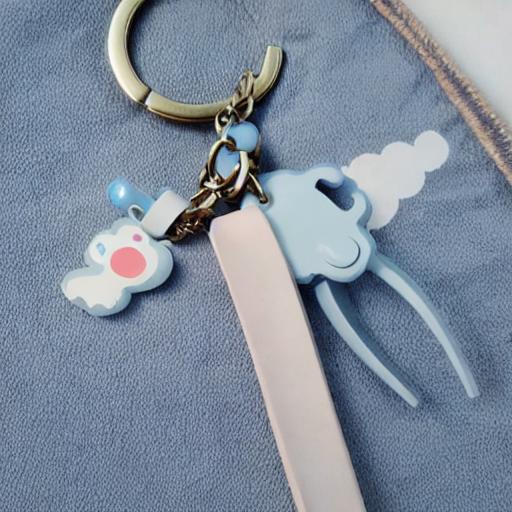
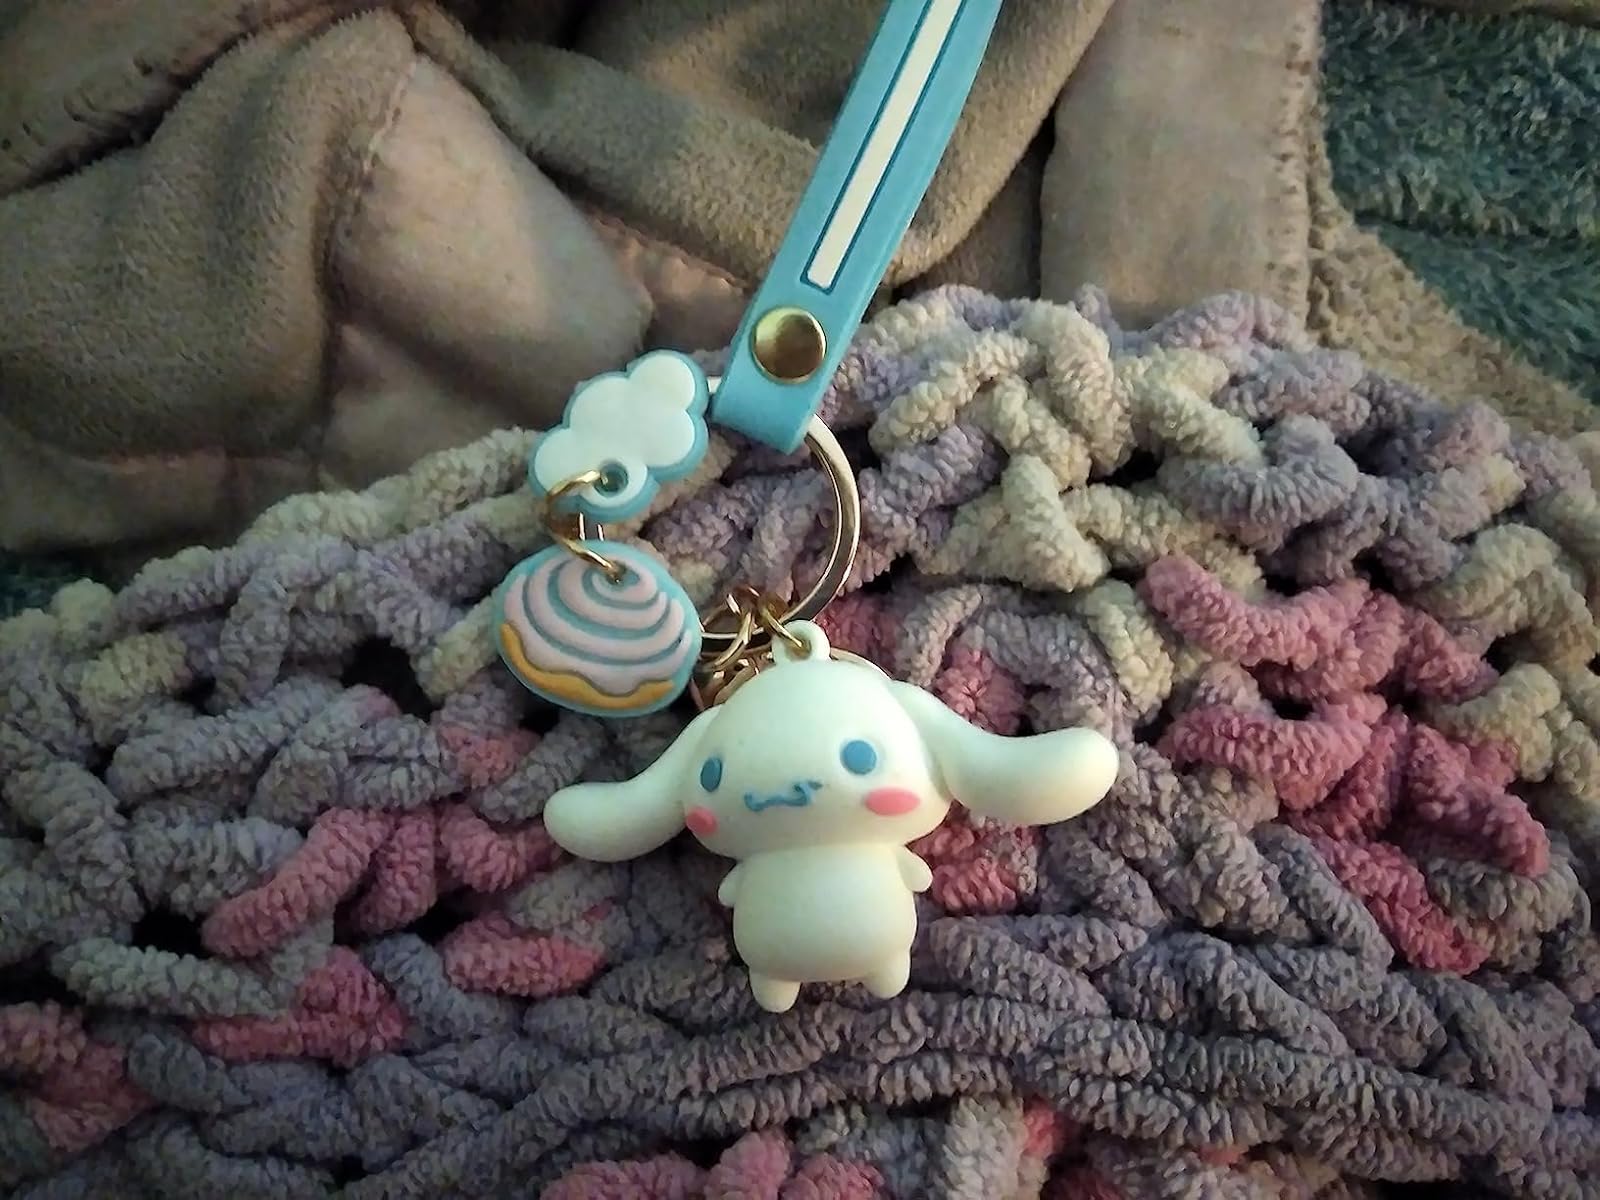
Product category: accessories_keychain
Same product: no